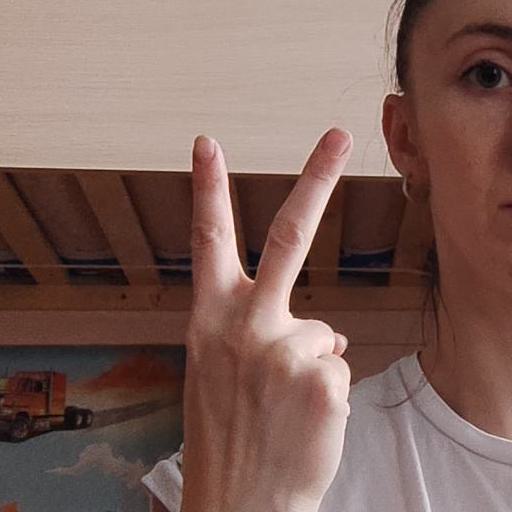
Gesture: peace_inverted